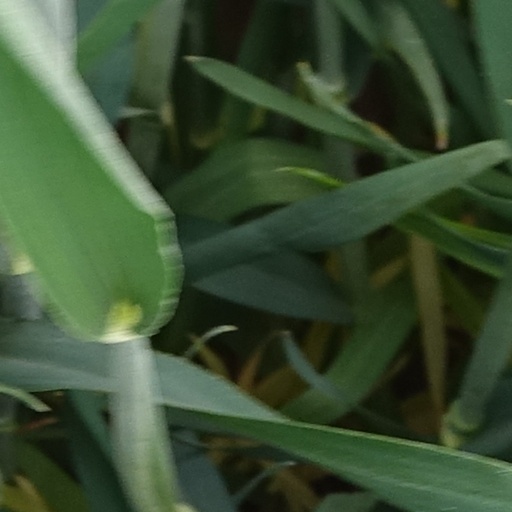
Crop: wheat